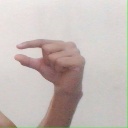
अक्षर: ग